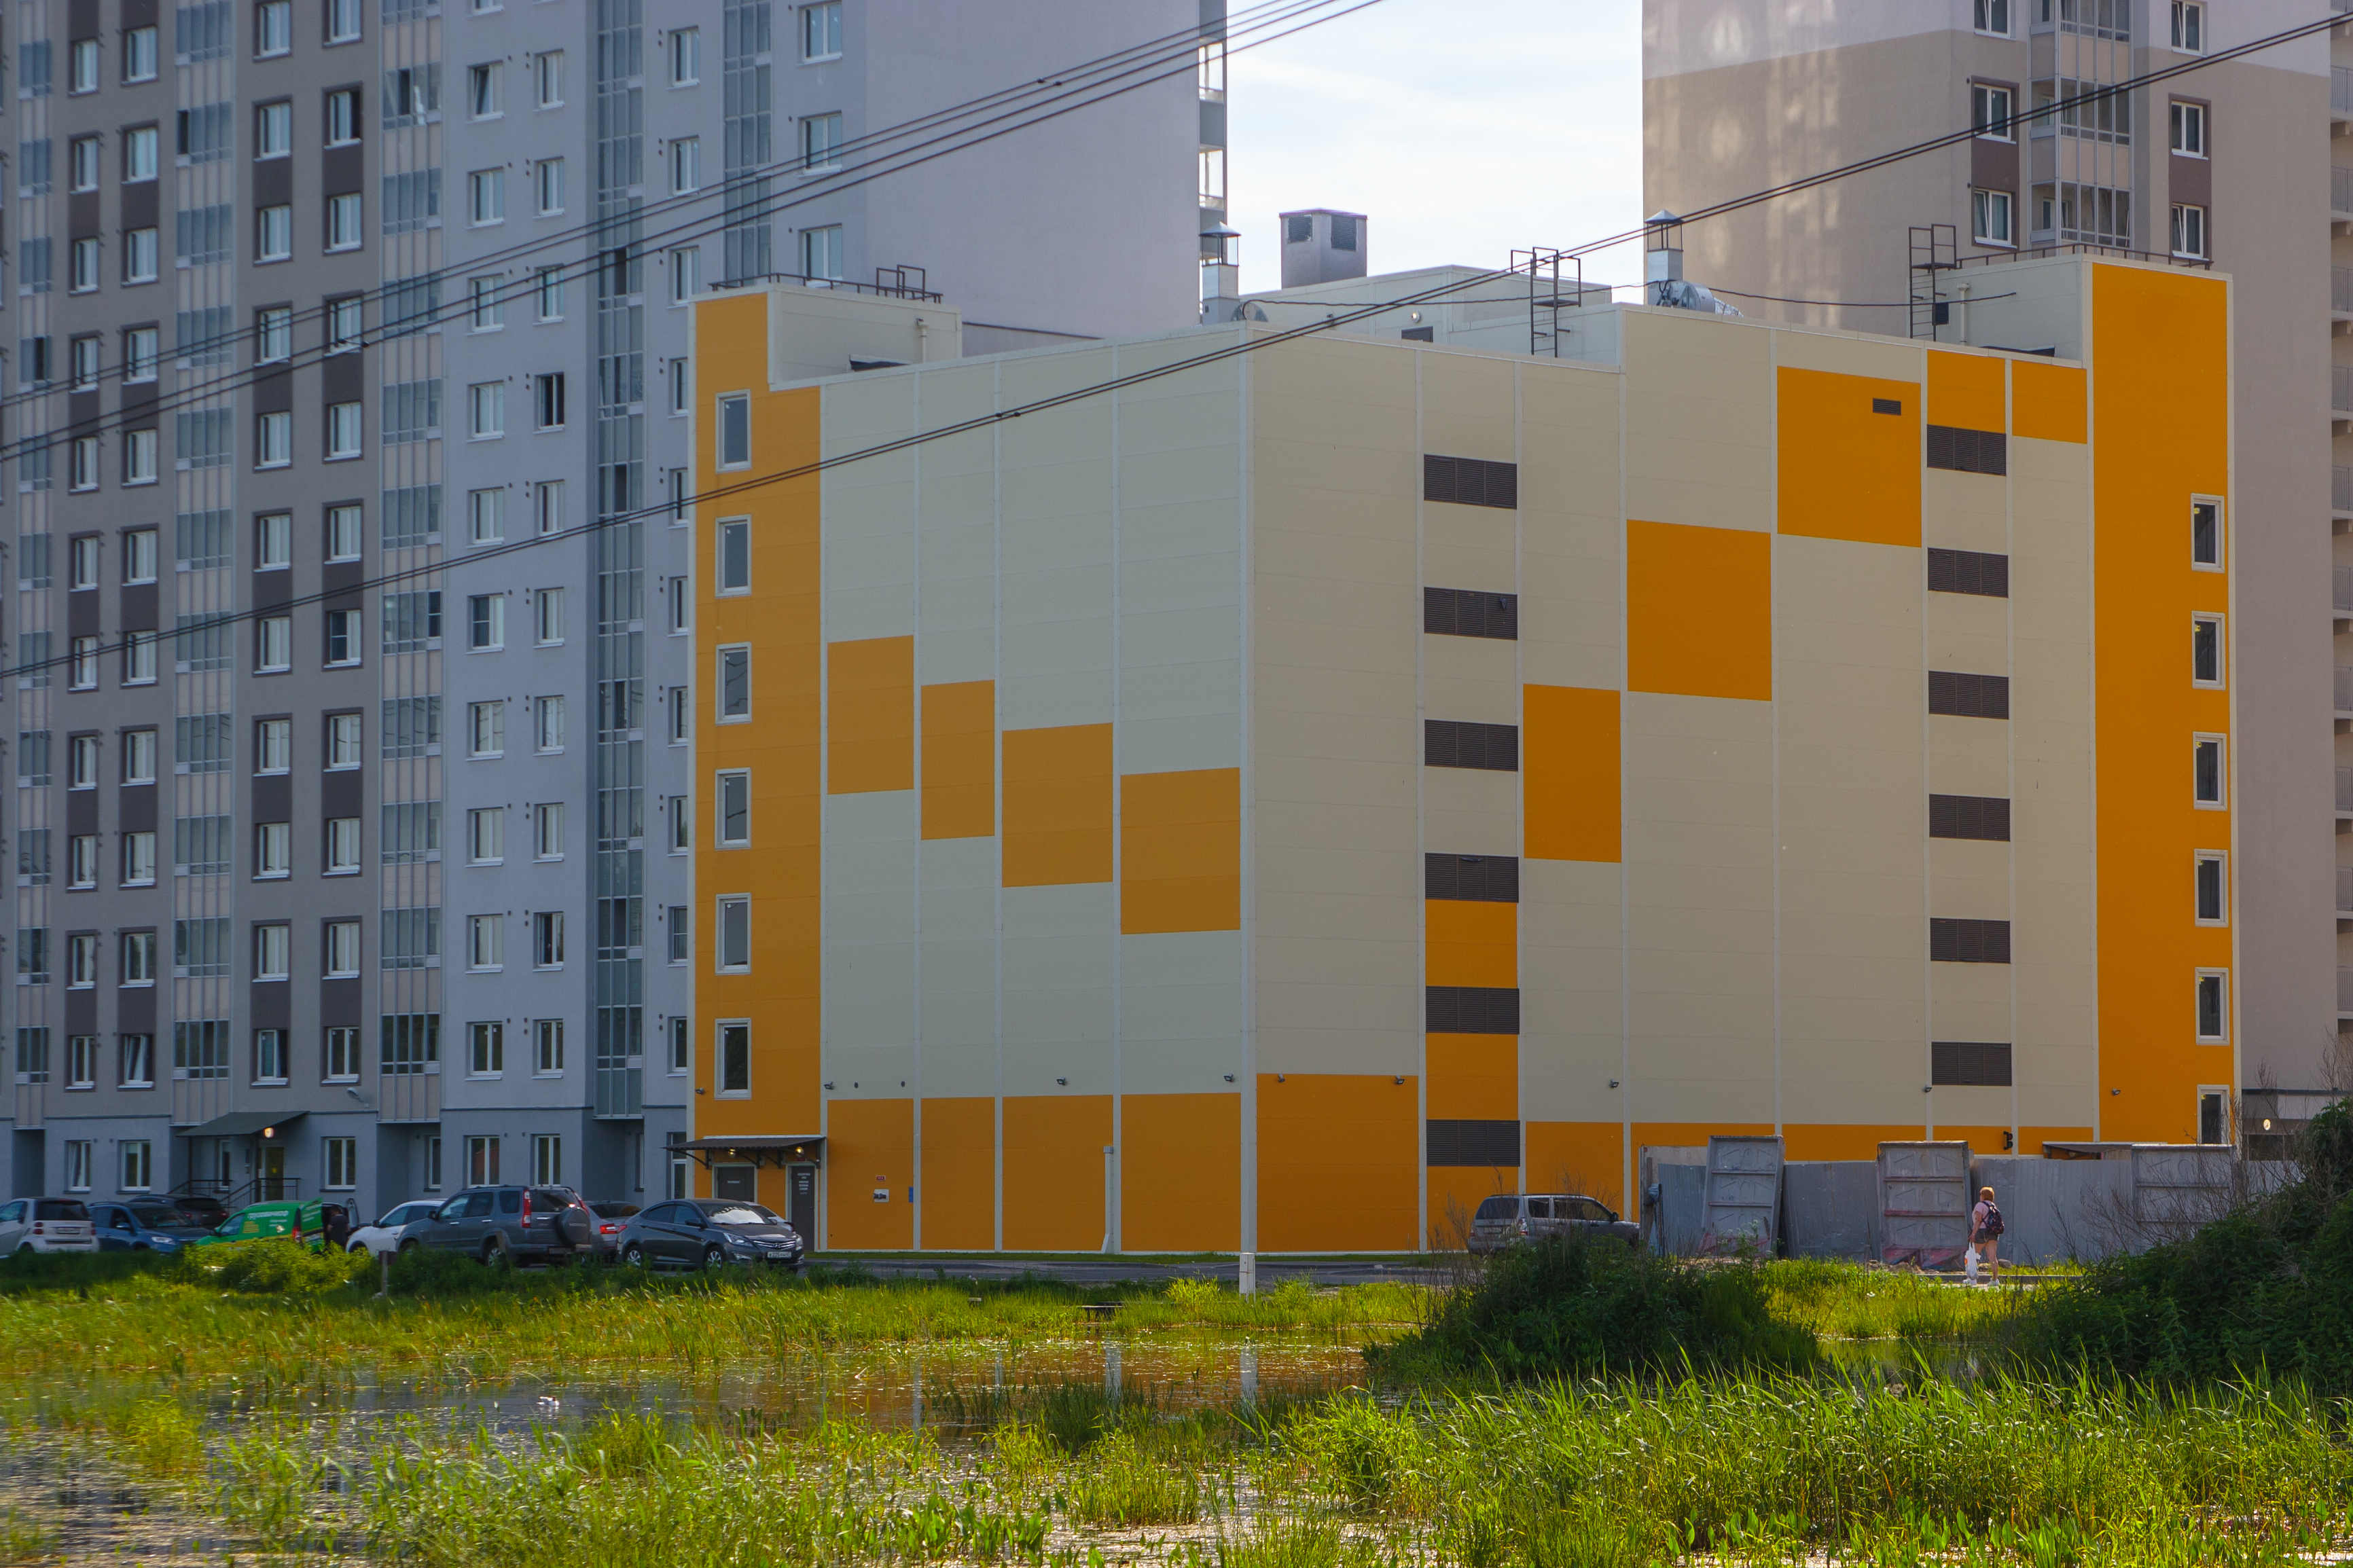
images, building, plant, property, window, tower block, land lot, urban design, art, condominium, neighbourhood, residential area, grass, facade, city, real estate, metropolis, metropolitan area, landmark, commercial building, human settlement, mixed use, urban area, house, apartment, roof, skyscraper, rectangle, tree, suburb, headquarters, room, street, reflection, symmetry, downtown, home, road, sky, corporate headquarters, landscape, pattern, cityscape, visual arts, painting, illustration, estate, tower, transport